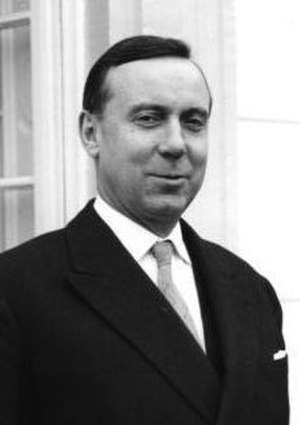
Michel Debré
Michel Debré var en fransk politiker. Han var justitsminister fra 1958–1959, premierminister fra 1959–1962, økonomiminister fra 1966–1968 og forsvarsminister fra 1968–1973.